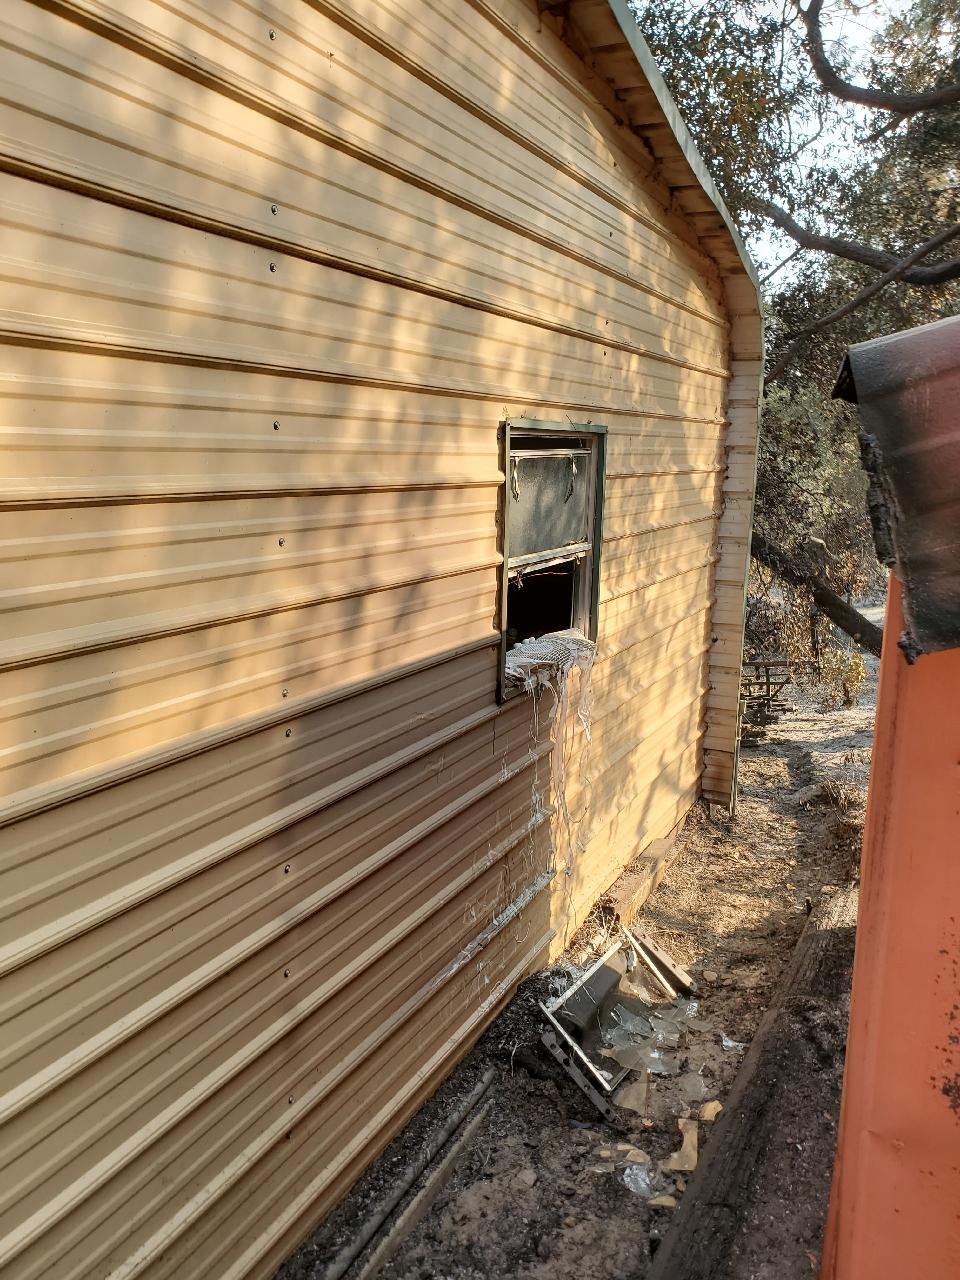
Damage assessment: affected